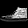
Label: Sneaker